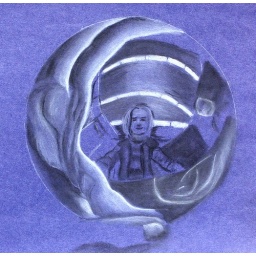
Self-portrait in a Christmas ball ornament using charcoal stick and white charcoal block on blue construction paper.